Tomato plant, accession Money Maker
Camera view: vertical (180 deg); turntable rotation: 270 degrees
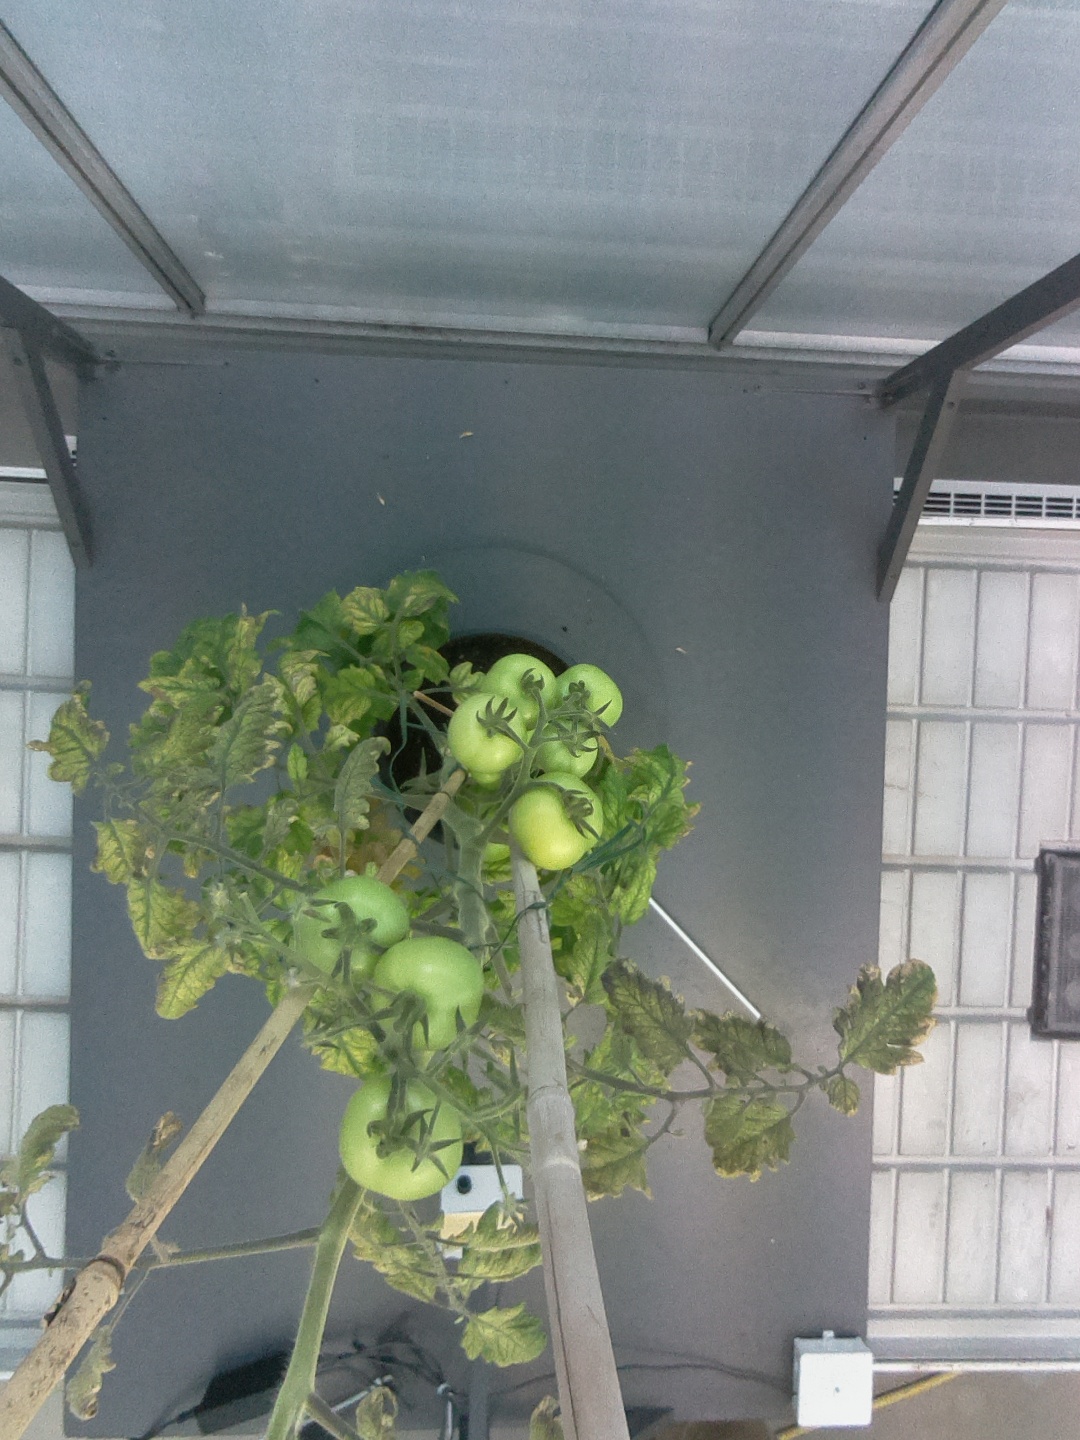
BBCH growth stage 78: 80% -90% of final fruit size